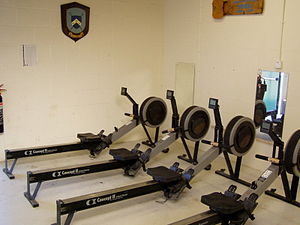
Romaskine
Romaskiner
En romaskine er en maskine, som bruges til at simulere roning i vand, med det formål at motionere eller træne til roning i vand. Indendørs roning er efterhånden blevet sin helt egen sport. Moderne romaskiner fungerer ofte også som ergometre. Et ergometer kan måle mængden af arbejde der udøves. Romaskinerne er kalibrerede til at måle den mængde energi som roeren afsætter i udstyret.